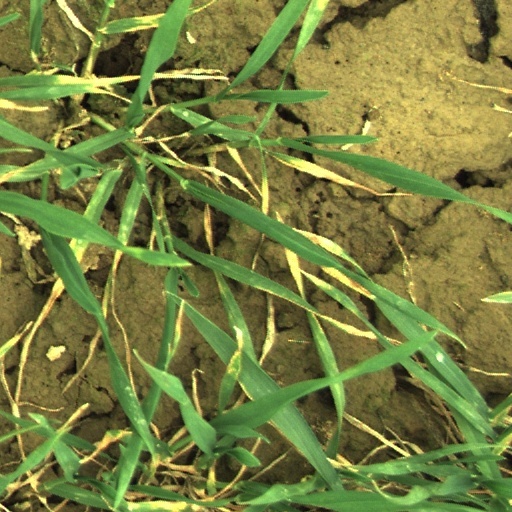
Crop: wheat